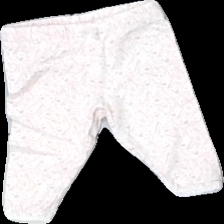
View: front
Type: Trousers
Category: Children
Brand: Lindex
Colors: White, Pink
Material: 100% cotton
Pattern: Animal print
Cut: Regular
Size: 62
Season: All
Price range: 50-100
Recommended usage: Reuse
Description: vita byxor med fåglar och blommor på